Howard, Queensland

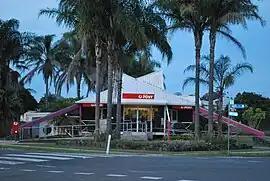
Post office at Howard in 2008, which in 2021-2024 was a cafe.

Howard is a rural town and locality in the Fraser Coast Region, Queensland, Australia. It is a southern boundary of the Dundaburra peoples of the Northern Kabi Kabi Isis districts and surrounds. It is located north of Brisbane and west of Hervey Bay. In the , the locality of Howard had a population of 1,394 people.